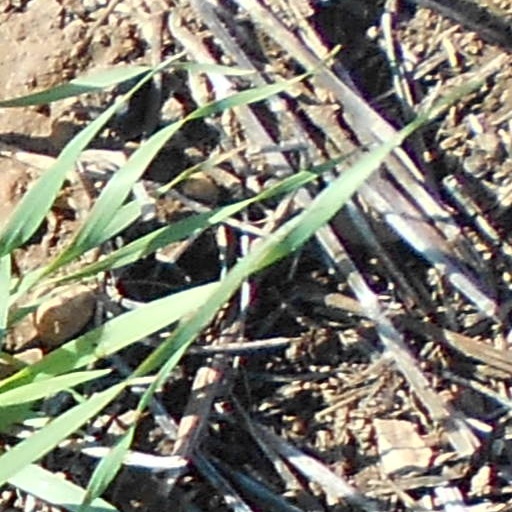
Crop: wheat